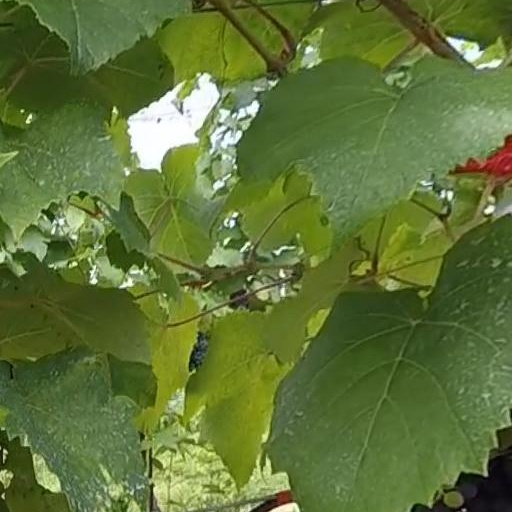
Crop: grape